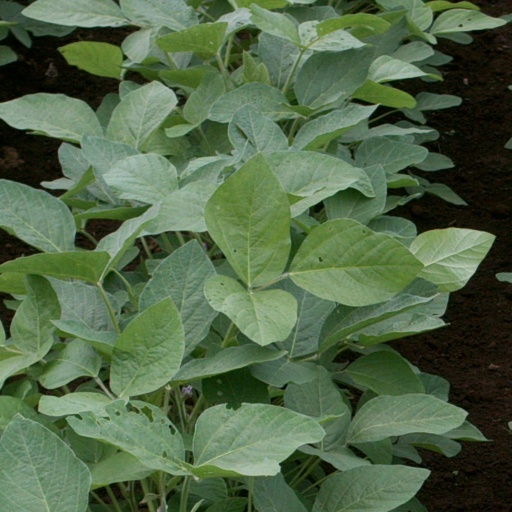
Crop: soybean